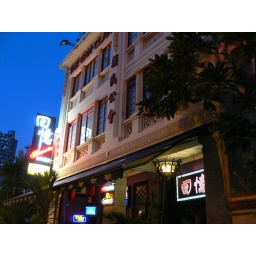
A clan hall building probably leasing the ground floor units to a commercial concern; in this case a pub.